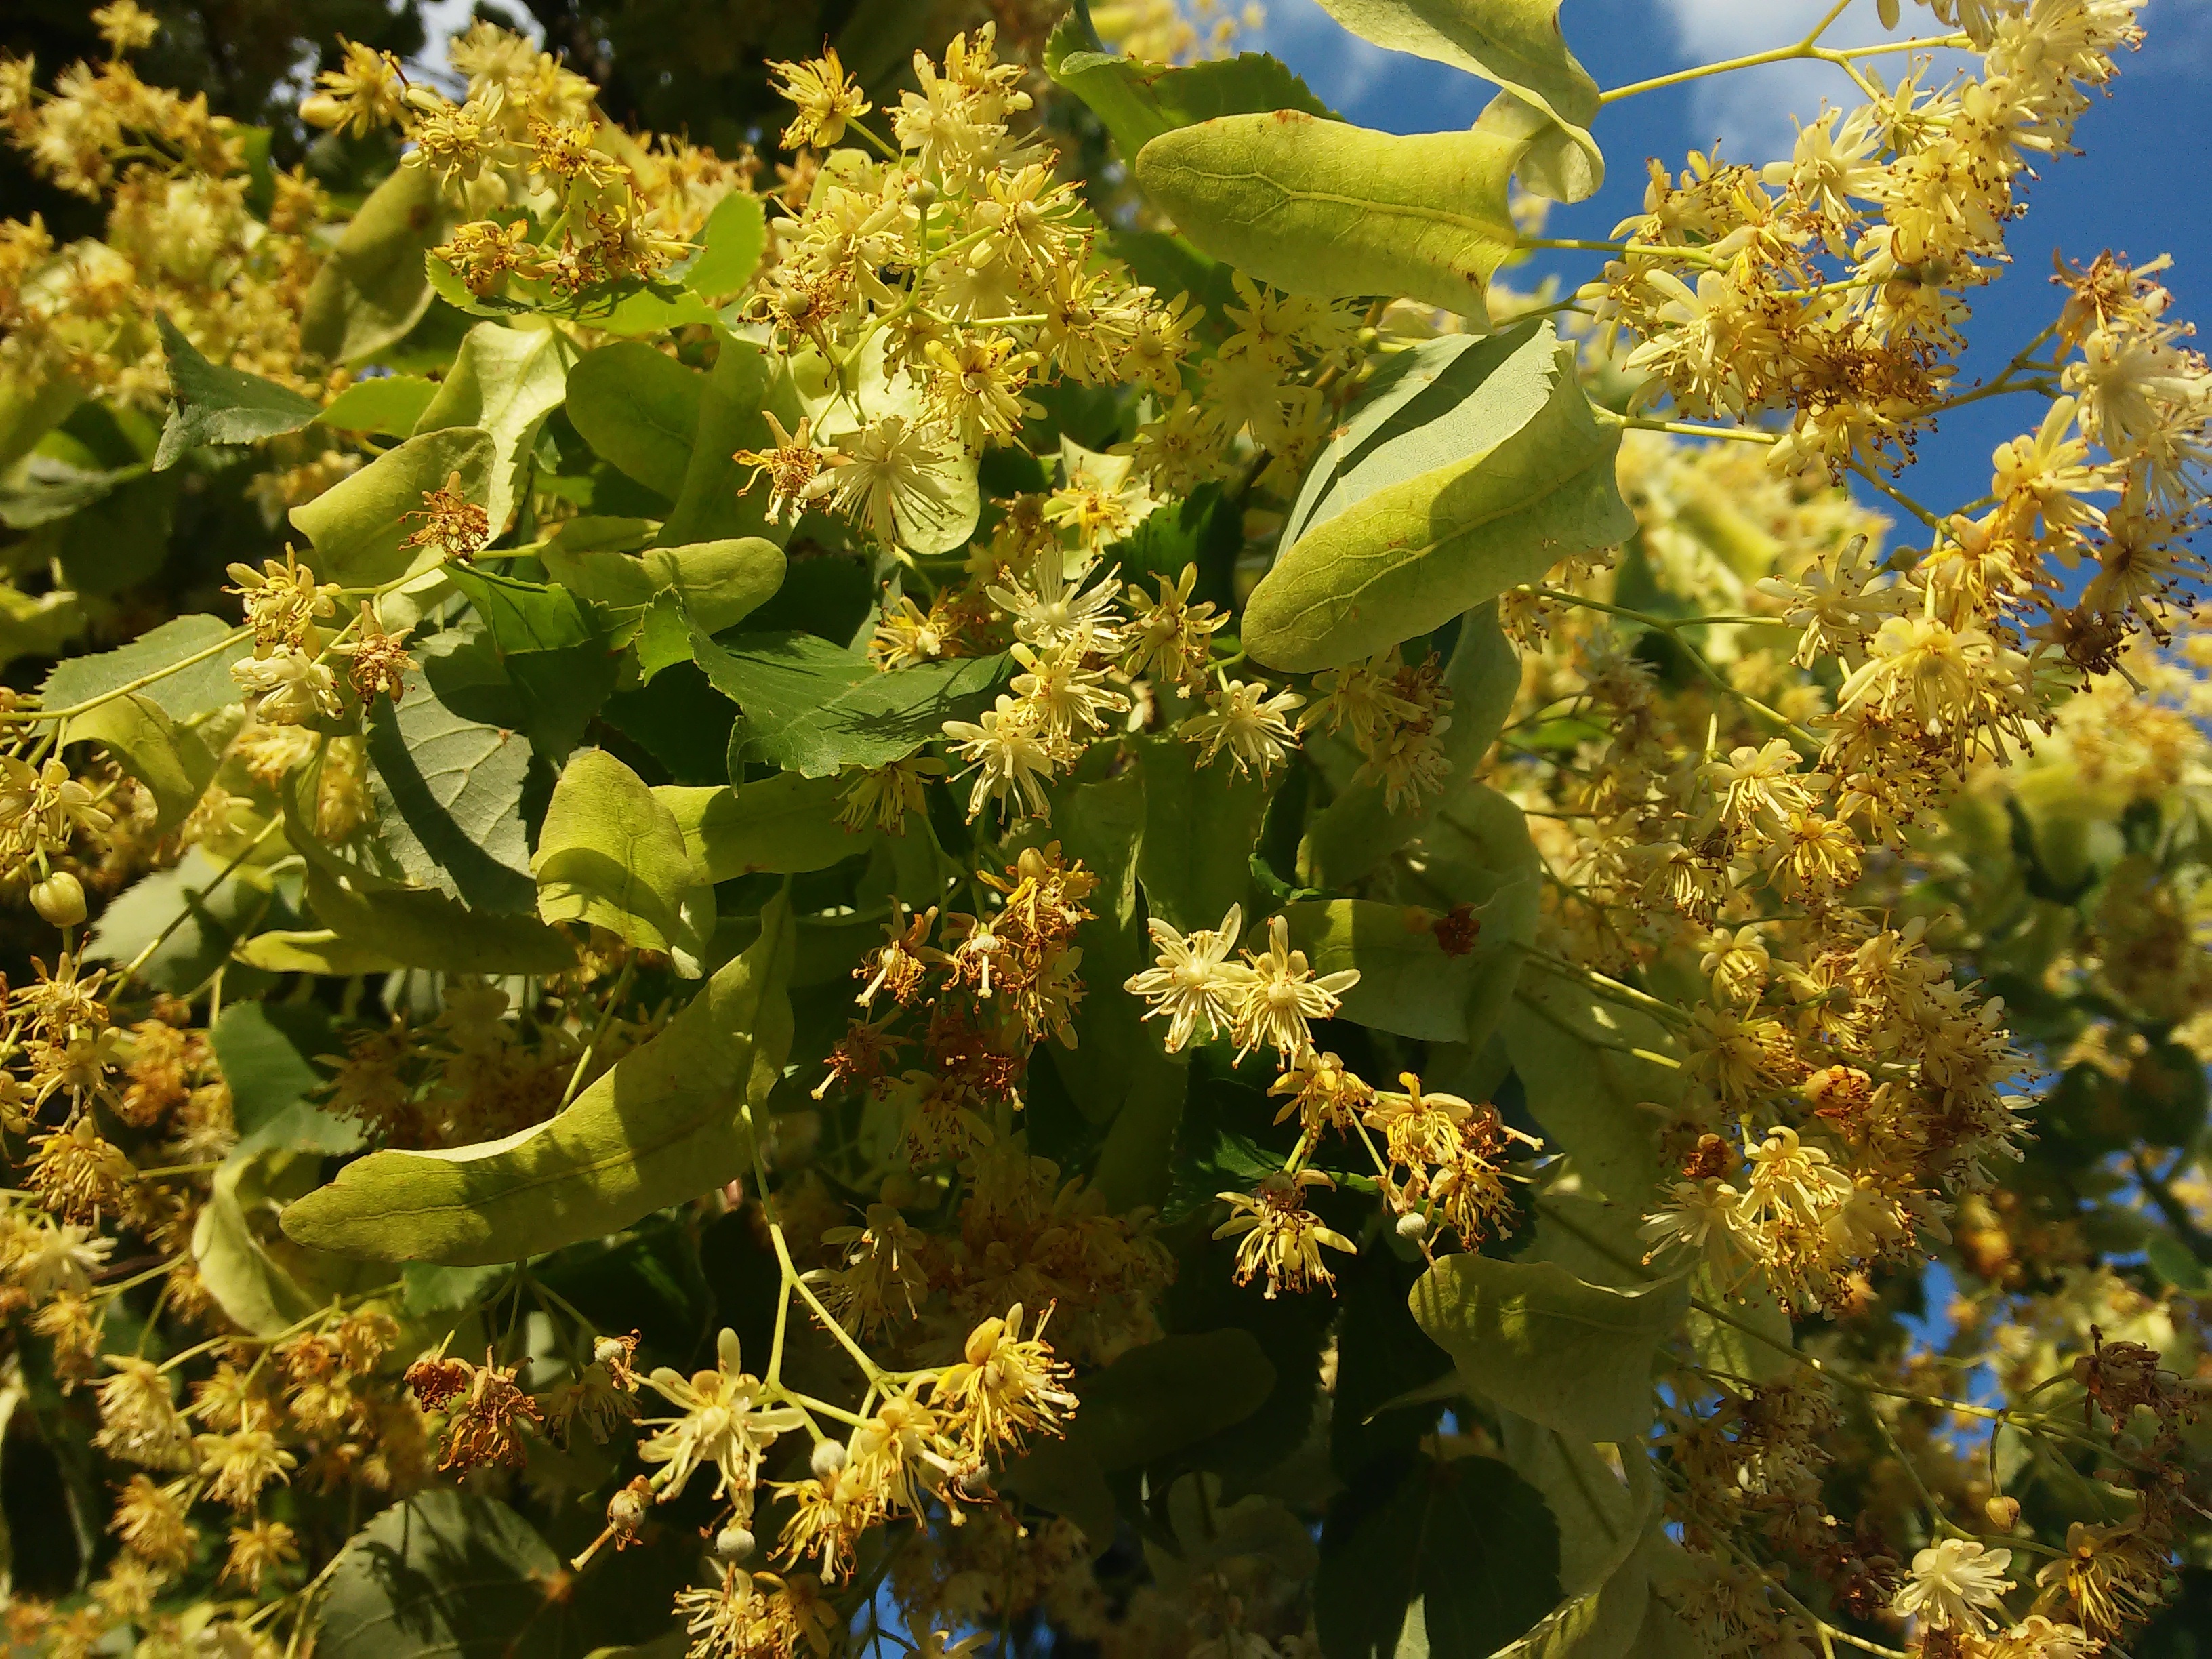
tree, nature, blossom, plant, fruit, leaf, flower, summer, food, spring, produce, autumn, botany, agriculture, flora, season, yellow flower, wildflower, shrub, linden, mahonia, flowering plant, maidenhair tree, woody plant, land plant